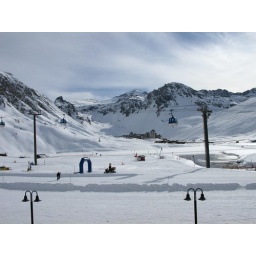
Looking out from the balcony over the lake towards Val Claret.